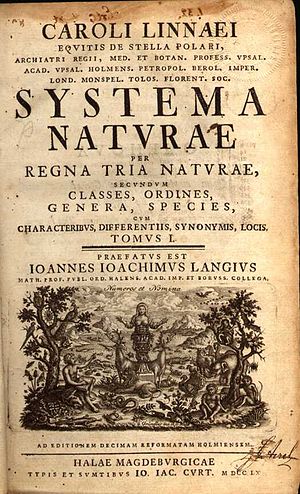
Botanik
Titelsiden på Linnés Systema naturae (1735).
Botanikken som begreb blev først brugt af Dioskorides. Ordet kommer af, og det betegner et videnskabeligt delområde af biologien, hvor man beskæftiger sig med undersøgelse af planteverdenen. Botanik nævnes ofte sammen med eller i modsætning til zoologisk. Ofte regner man mykologien, lichenologien og mikrobiologien med til botanikken, selv om disse videnskaber ikke beskæftiger sig med planter. Det skyldes en gammel tradition, som stammer fra, at botanikerne studerede alle organismer, der ikke blev klassificeret som dyr. Derfor studerede botanikere alle organismer, der fremstod som ubevægelige, eller som var knyttet til jord. I nutiden vil man anse botanikken for at være studiet af landplanter og alger. Studiet omfatter således ca. 400.000 arter, eller – hvis man medregner svampe – mere end 550.000 arter og deres indbyrdes systematik.